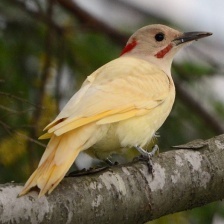
Species: NORTHERN FLICKER
Scientific name: COLAPTES AURATUS